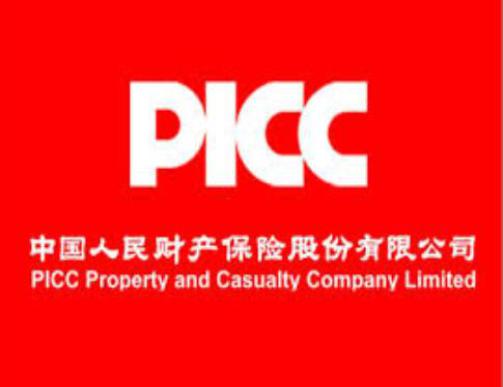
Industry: Others